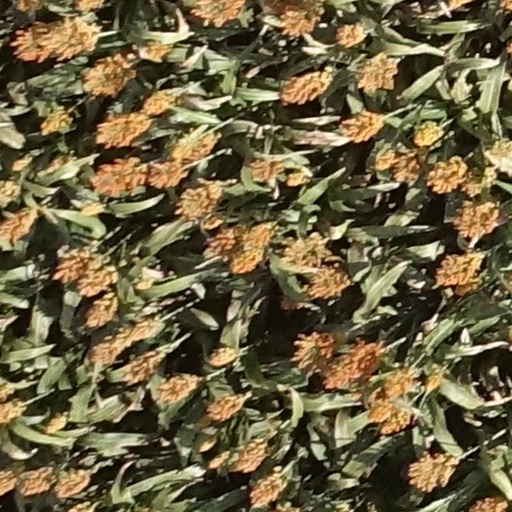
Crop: sorghum